Marion Jones

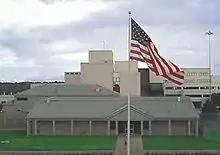
Federal Medical Center, Carswell, where Jones was imprisoned

Prosecutors told U.S. District Judge Kenneth Karas that any sentence between probation and six months' imprisonment would be fair (with the maximum penalty being five years in prison); Karas responded by seeking advice as to whether he could go beyond the six-month sentence. Meanwhile, Jones's lawyers asked that her penalty be limited to probation and community service, arguing, in part, that she had been punished enough by apologizing publicly, retiring from track and field, and relinquishing her five Olympic medals.